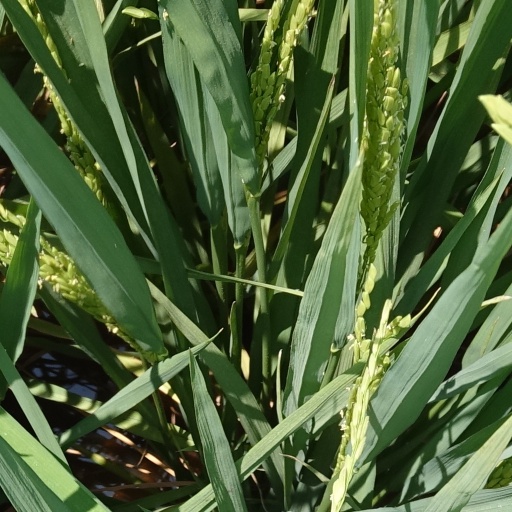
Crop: rice